244th Rifle Division

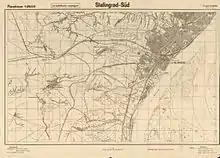
1942 German map of Stalingrad showing Minina and the Tsaritsa River

The German offensive continued on September 13. The main body of 244th was again attacked by 24th Panzer while the northern regiment faced the 71st Infantry. It was preceded by an intense artillery bombardment, accompanied by heavy air strikes. 62nd Army countered this to some extent with artillery fire from the east bank of the Volga. Due to this defensive support the German shock groups recorded only limited gains. The 71st compressed the defenses of the 244th's northern regiment southward toward the Tsaritsa, while the 24th Panzer and 94th Infantry made meagre progress south of the river. Late that evening, Yeryomenko ordered Chuikov to mount counterattacks to eliminate the German penetrations. The left wing of the 244th was to drive toward Sadovaya Station at 0330 hours on September 14 but ran into the face of the German forces preparing their own attacks; nevertheless the audacity of the counterstroke took the 71st Infantry off stride. 62nd Army later reported: After the 191st Infantry Regiment demolished the left wing defenses of 42nd Brigade it forced that unit and the northern regiment of the 244th to withdraw to the east and the south, respectively, while the lead elements of the 194th Infantry Regiment, with armor support, raced down the heights west of the city's center, penetrated into the city's streets, and reached Stalingrad's central railroad station at about noon.